Matilde Herrera

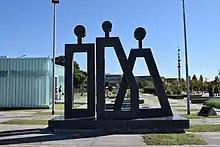
"Sin título" by Roberto Aizenberg

Herrera was honored in 2002 by the Legislature of the City of Buenos Aires, along with 17 other outstanding Argentine women of the 20th century, including Eva Perón and Alicia Moreau de Justo. The selections were made by the Commission for Women, Children, Adolescents, and Youth.